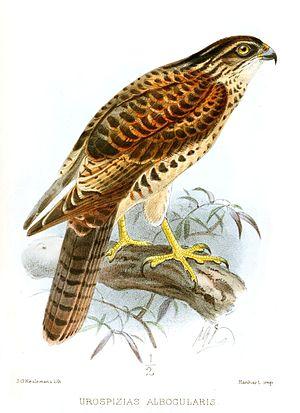
L'Autour pie est une espèce d'oiseaux appartenant à la famille des Accipitridae.